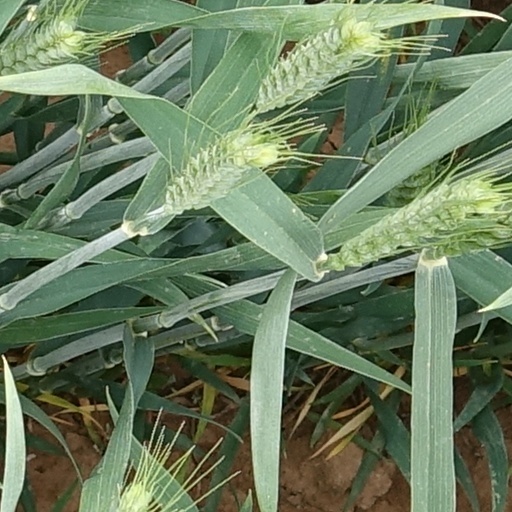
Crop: wheat